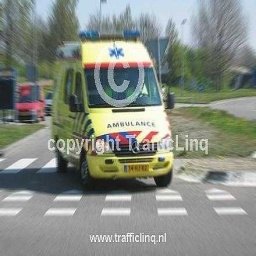
Label: ambulance